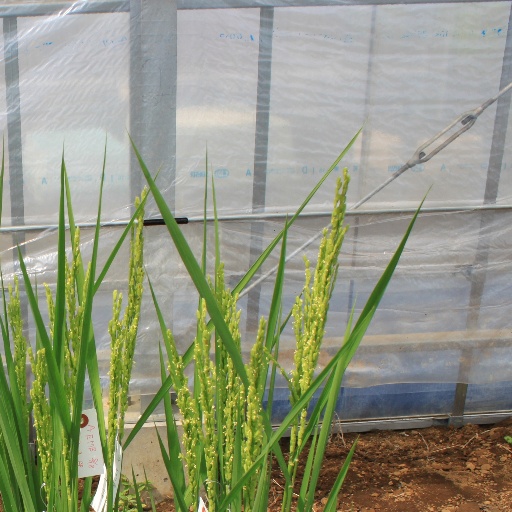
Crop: rice